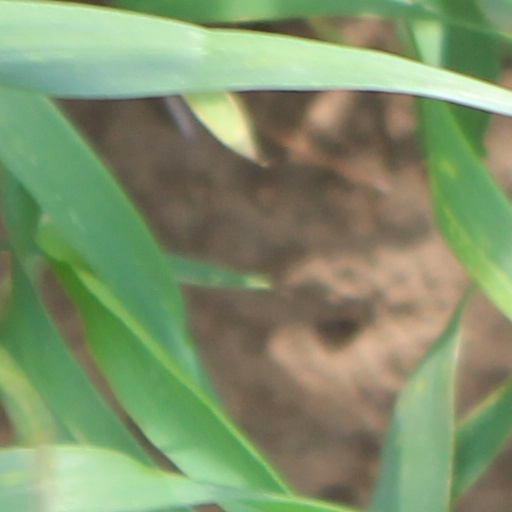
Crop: wheat